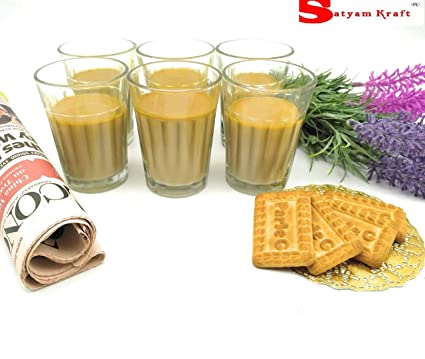
Dish: chai